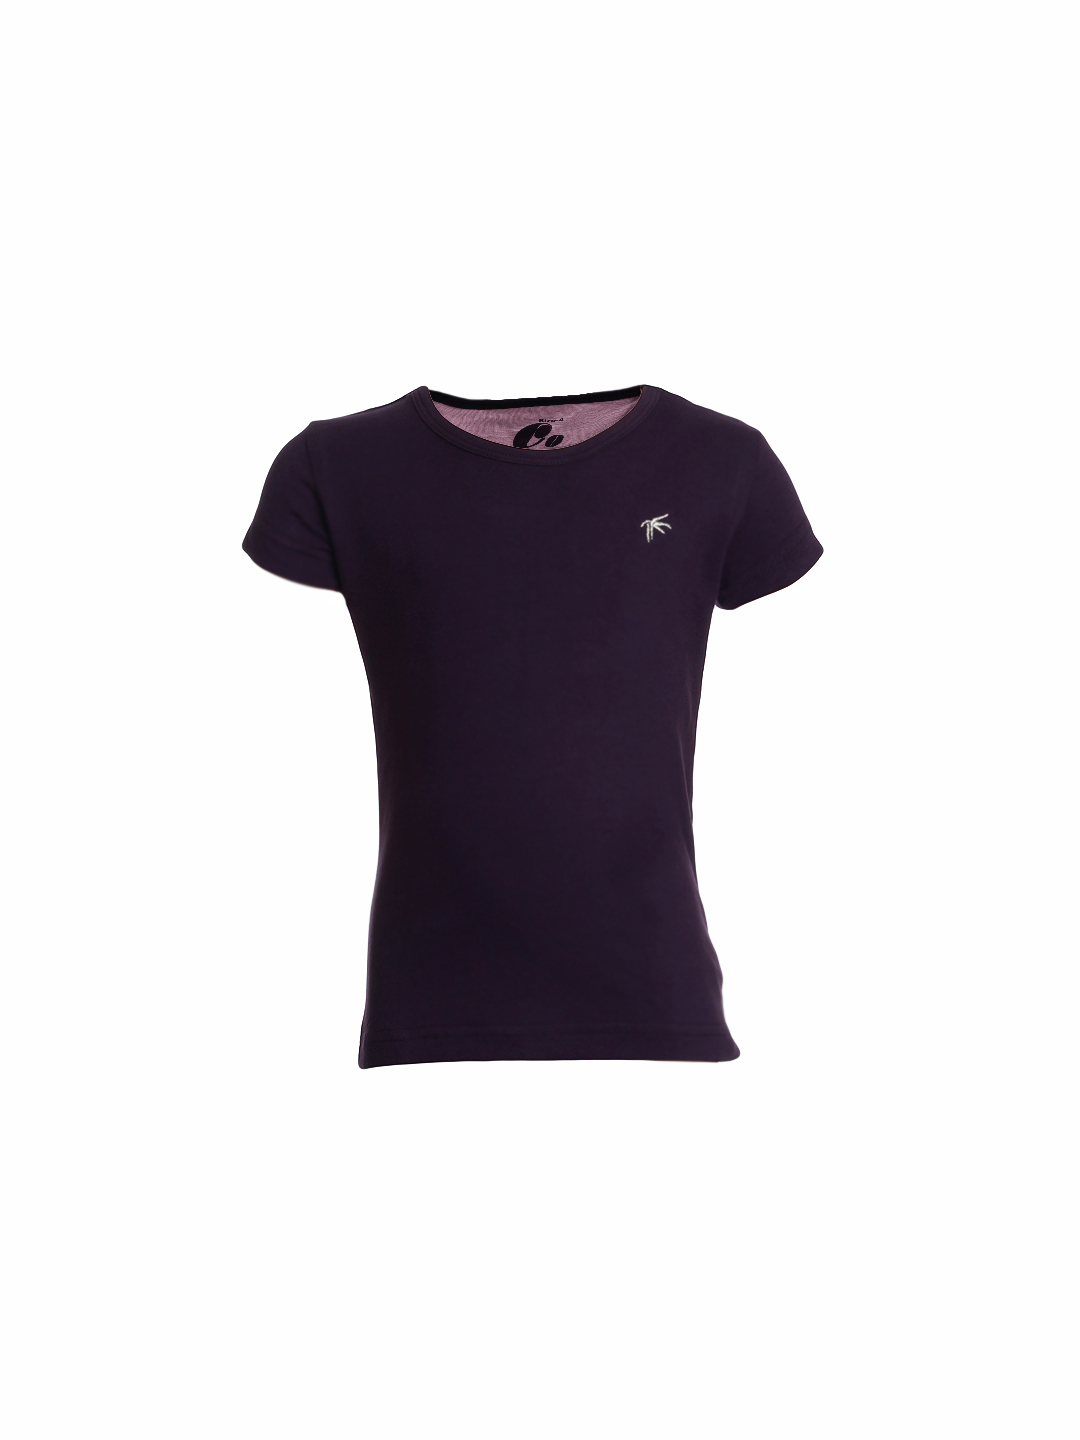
Gini and Jony Girls Purple Top
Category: Apparel / Topwear / Tops
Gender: Girls
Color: Purple
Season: Summer 2012
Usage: Casual